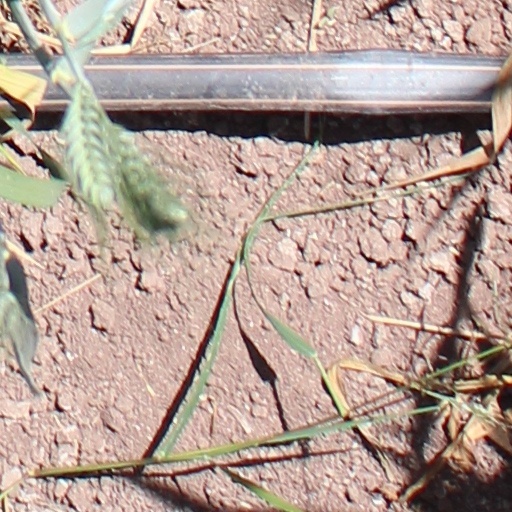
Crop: wheat